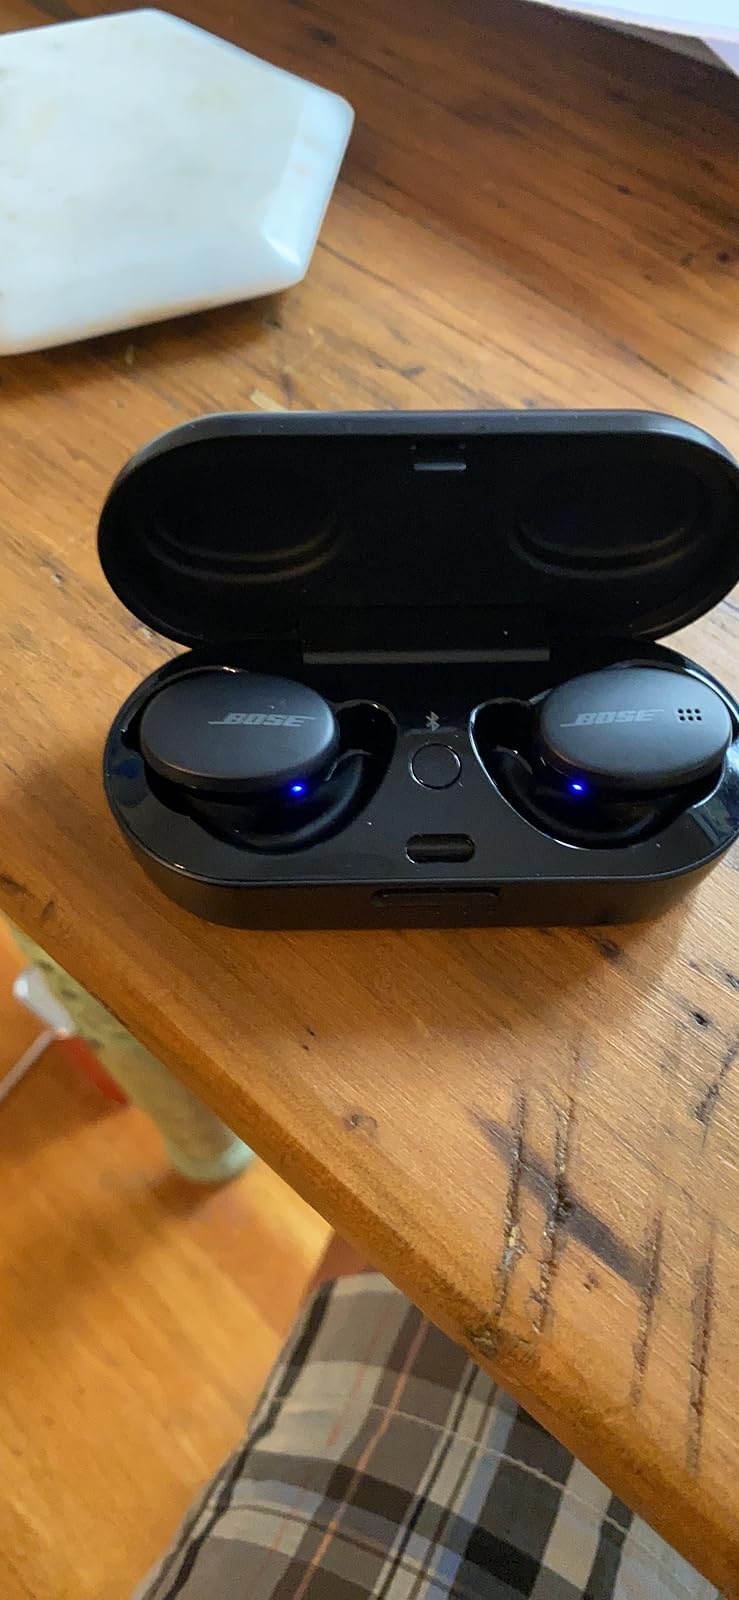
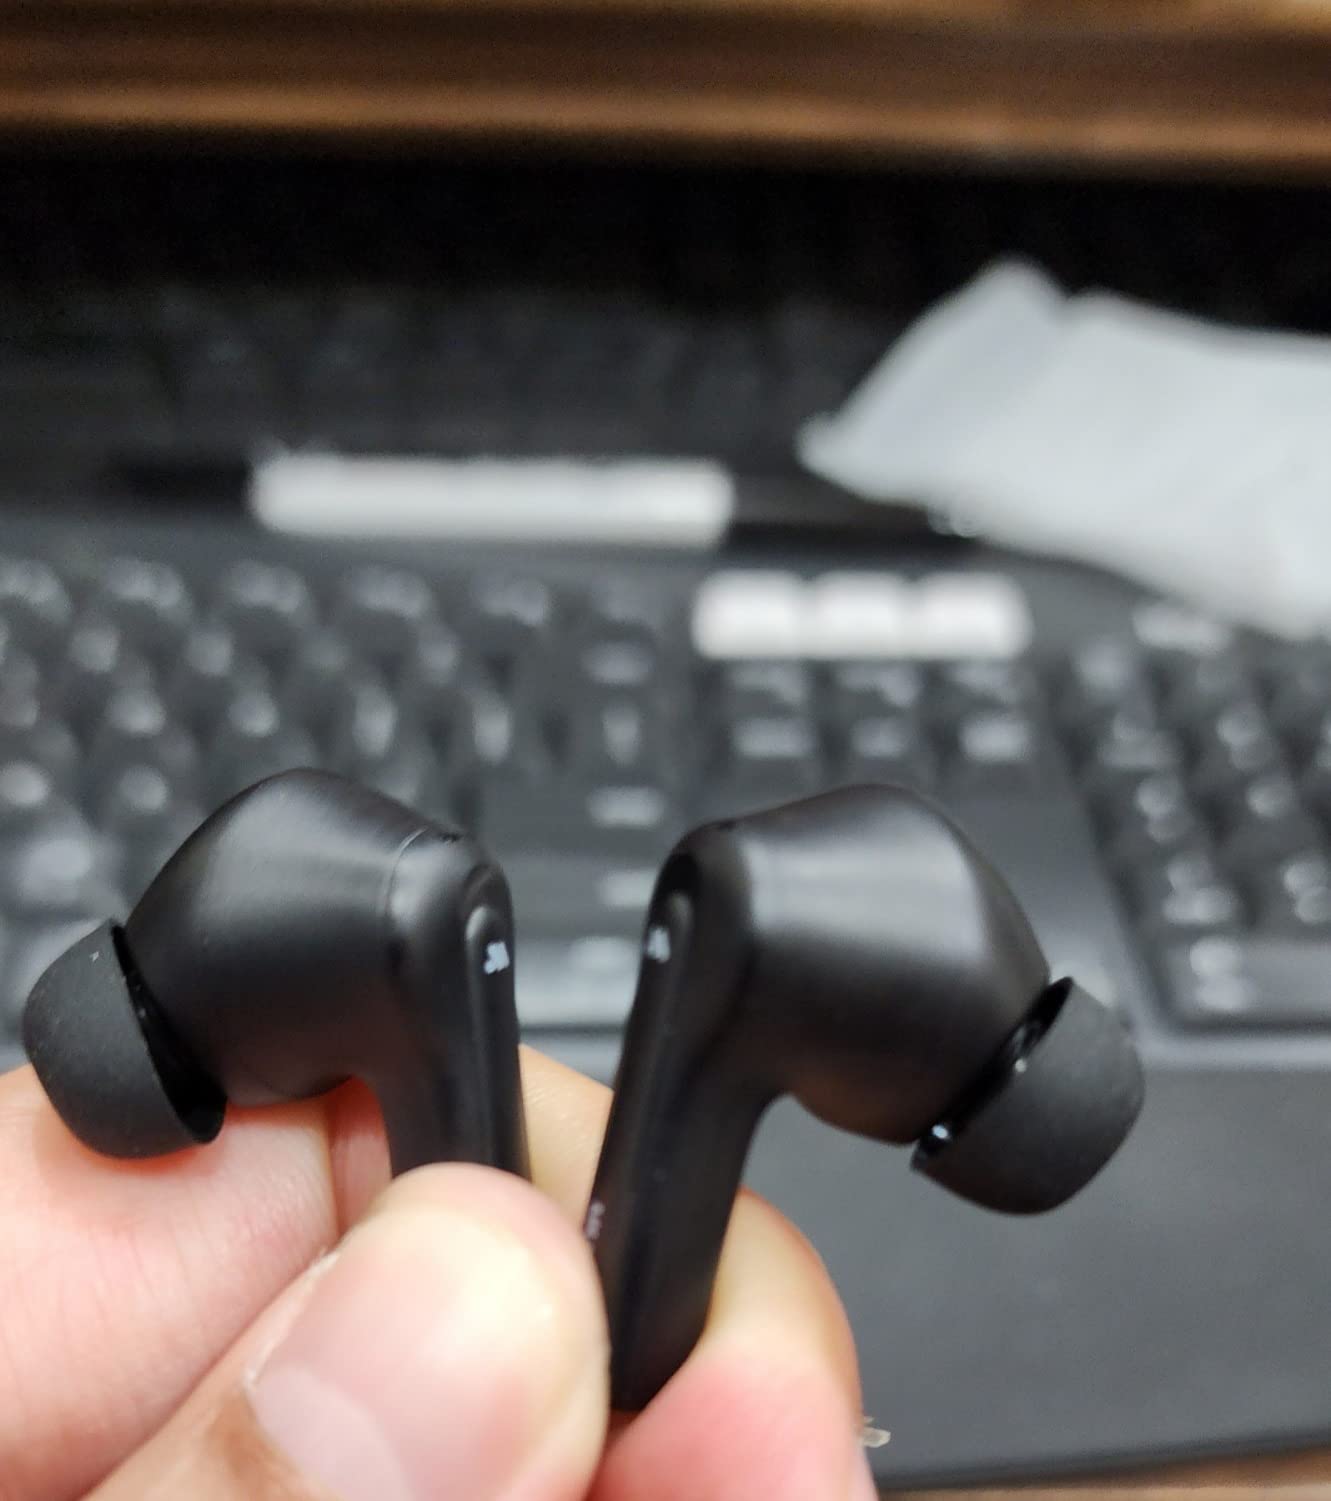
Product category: earbuds
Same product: no